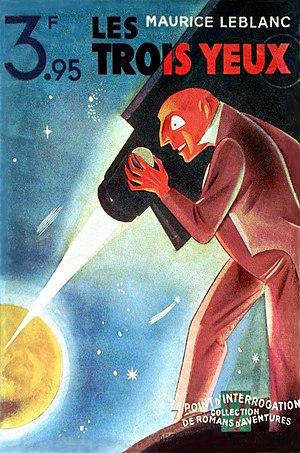
Couverture originale ""Les Trois Yeux"" par Maurice Leblanc éditée en 1935."
Les Trois Yeux est un roman d’anticipation de Maurice Leblanc, paru d’abord en deux livraisons mensuelles dans Je sais tout, numéros 164 et 167. Puis édité pour la première fois en un volume in-12 chez Laffite en 1920.